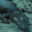
Label: crocodile